Chavismo

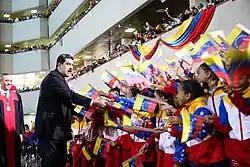
Nicolás Maduro with supporters at Maduro's second inauguration on 10 January 2019

According to political scientist John Magdaleno, the proportion of Venezuelans who define themselves as "Chavistas" declined from 44% to around 22% between October 2012 and December 2014, after the death of Hugo Chávez and the deterioration of the economy during Nicolás Maduro's tenure. In February 2014, a poll conducted by International Consulting Services, an organization created by Juan Vicente Scorza, a sociologist and anthropologist for the National Experimental University of the Armed Forces, found that 62% of Venezuelans consider themselves supporters or followers of the ideals of Chávez.